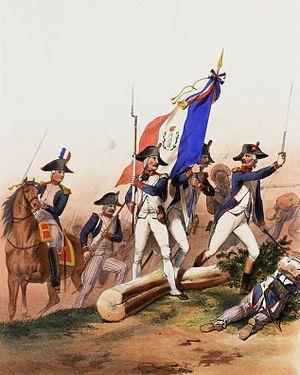
Infanterie de ligne française, 1793. De gauche à droite
Quand la Révolution française se radicalisa, celle-ci fut rapidement menacée par des ennemis extérieurs et intérieurs. Cet état de guerre permanente, extérieure et intérieure, mena à plusieurs réformes des armées existantes en 1791, à savoir : l'Armée du Rhin, l'Armée du Nord et l'Armée du Centre.
François-Ganivet Desgraviers-Berthelot, né le 4 février 1768 à Montboyer et mort le 26 juillet 1812 des suites de ses blessures reçues à la bataille de Salamanque, est un général de brigade du Premier Empire.
Jacques Begoügne, baron de Juniac, né le 6 ou le 26 novembre 1762 à Limoges et mort le 5 avril 1841 à Versailles, est un général de brigade français, colonel du 1ᵉʳ régiment de hussards sous le Premier Empire.